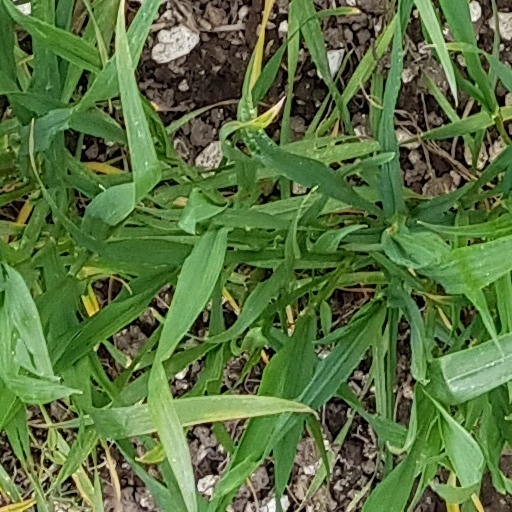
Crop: wheat